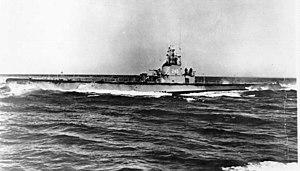
L'USS Cobia.
L’USS Cobia est un sous-marin américain de la Seconde Guerre mondiale.